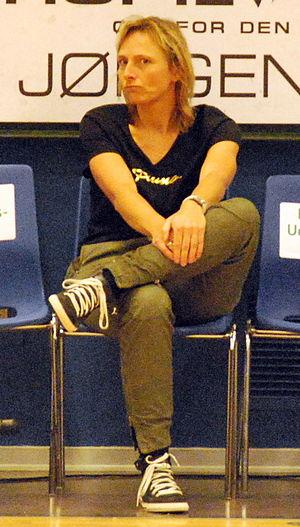
Susanne Munk Wilbek, née Susanne Munk Lauritsen le 12 octobre 1967 à Hvorslev, est une ancienne handballeuse internationale danoise qui évoluait au poste de gardienne de but.